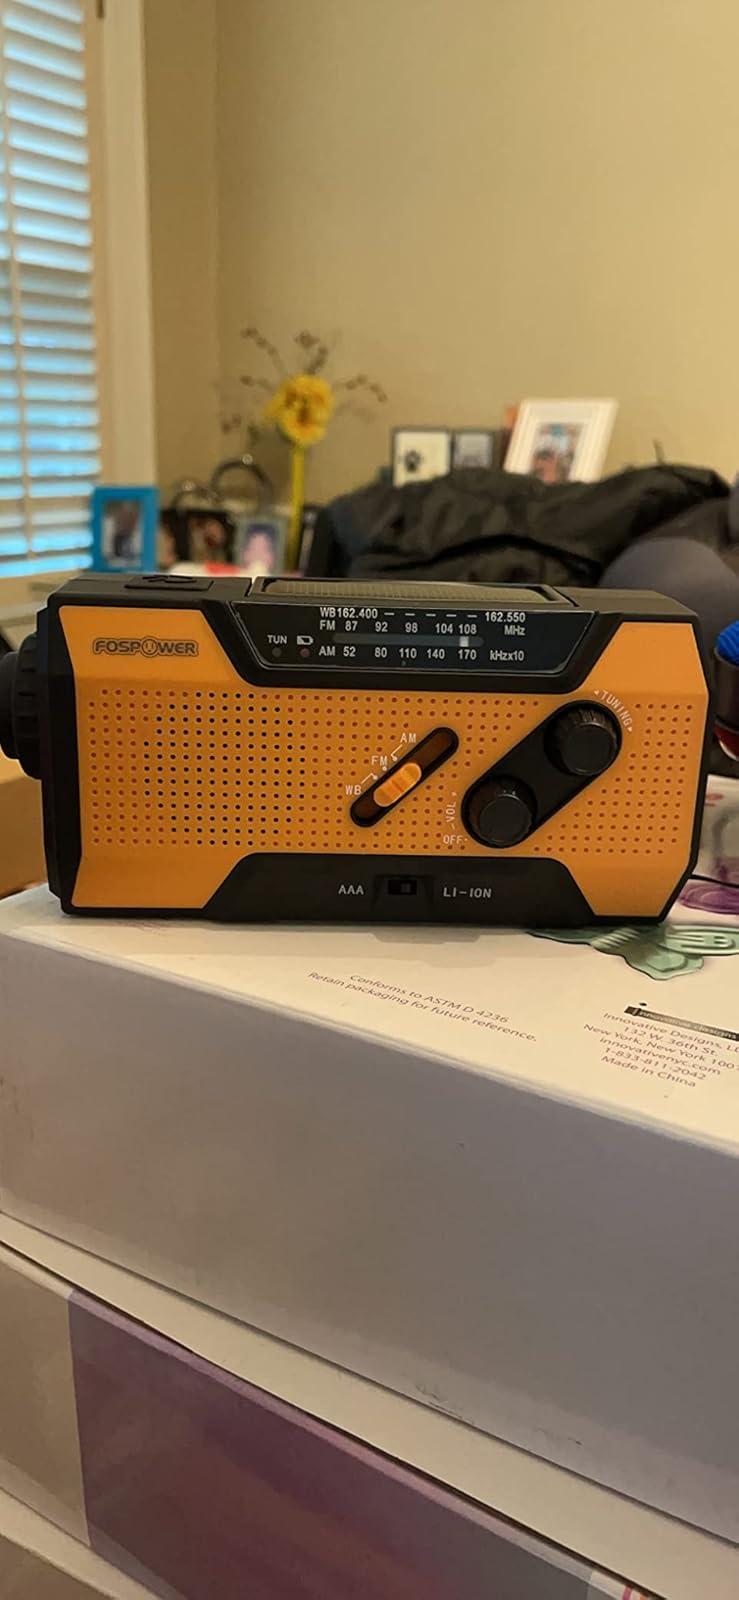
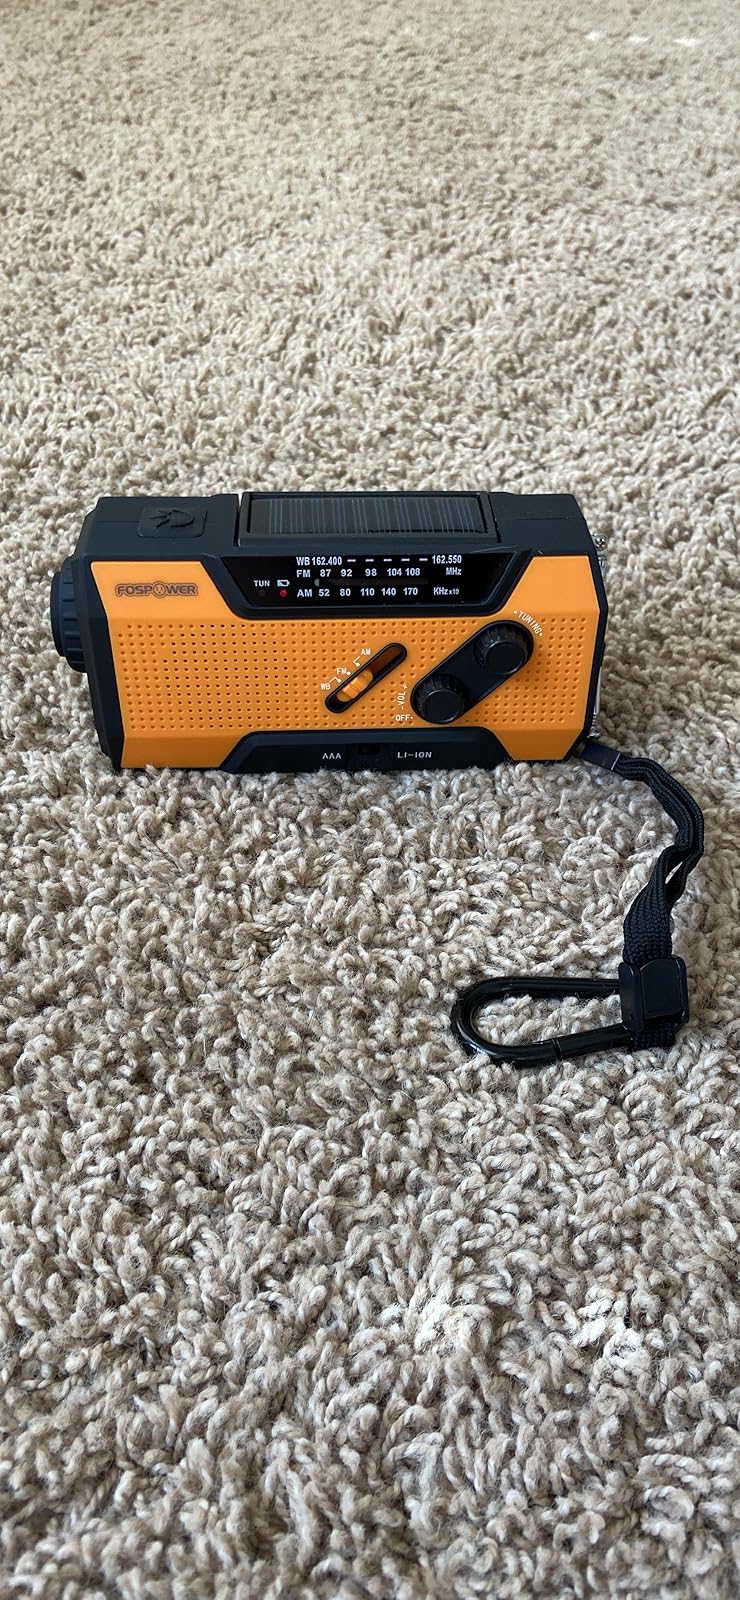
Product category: radio
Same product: yes